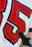
Number: 5